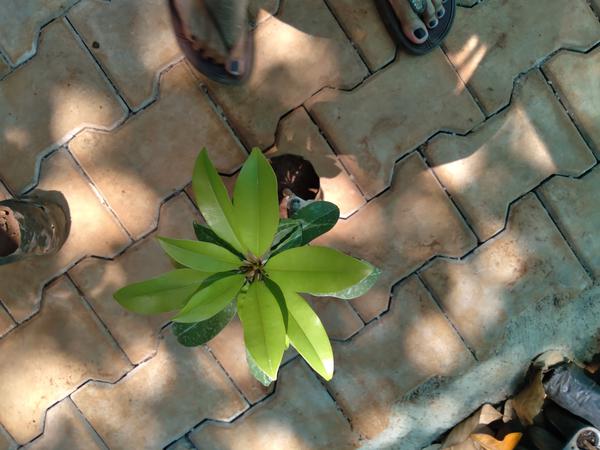
Plant: Sapota